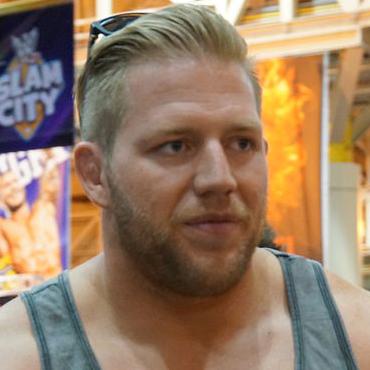
Age: 31